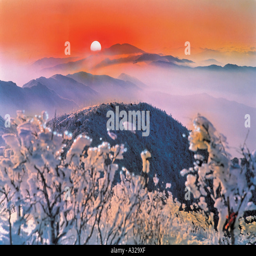
snowy mountain enveloped in the mist